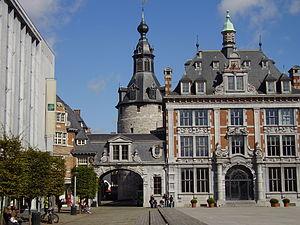
Le Beffroi de Namur, également appelé Tour Saint-Jacques, est un bâtiment historique de la ville de Namur en Belgique. La tour, construite vers 1388 comme partie de l’enceinte de la ville devint beffroi en 1746. Il est un des 56 Beffrois de Belgique et de France classés au patrimoine mondial de l’UNESCO.